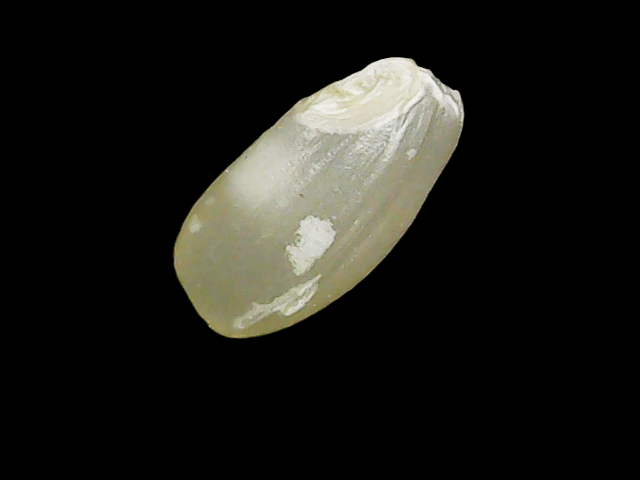
Rice variety: Binadhan8